Monopol Hotel, Katowice

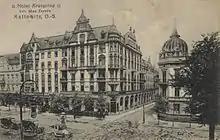
The hotel in 1917

The hotel was built in 1900 in the eclectic style with elements of Art Nouveau and Gothic Revival architecture on the site of former "Cafe Central". It was designed by architect Ludwik Goldstein and officially opened in 1902. It quickly became one of the most representational hotels in the city. Its first owner was Arnold Lustig.